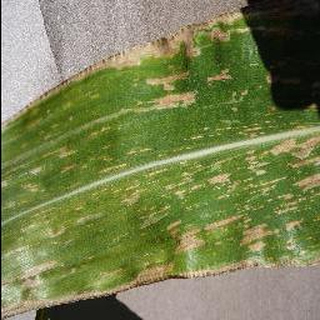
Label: corn_cercospora_leaf_spot